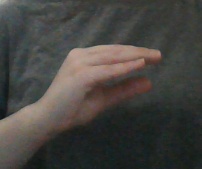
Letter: jeem